Mouasalat Ila Jacad El Ard

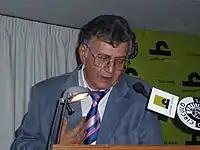
Palestinian poet Samih al-Qasim in 2007, who was a big inspiration for the album's lyrics

"Mouasalat Ila Jacad El Ard" (translated as "Journey to Another World") had many political themes and was described by "Far Out" as a "political statement". The word (mouasalat) has multiple, complex meanings: according to Hajali, it can entail transportation, communication, or a physical and emotional connection. The album was influenced by the persecution of Palestinian activists in Lebanon. Hajali's lyrics were heavily inspired by the poetry of Samih al-Qasim. According to "The Guardian" influence from Minnie Riperton and Nick Drake can be heard in the tracks "Mouasalat Ila Jacad El Ard" and "Khobs" respectively.